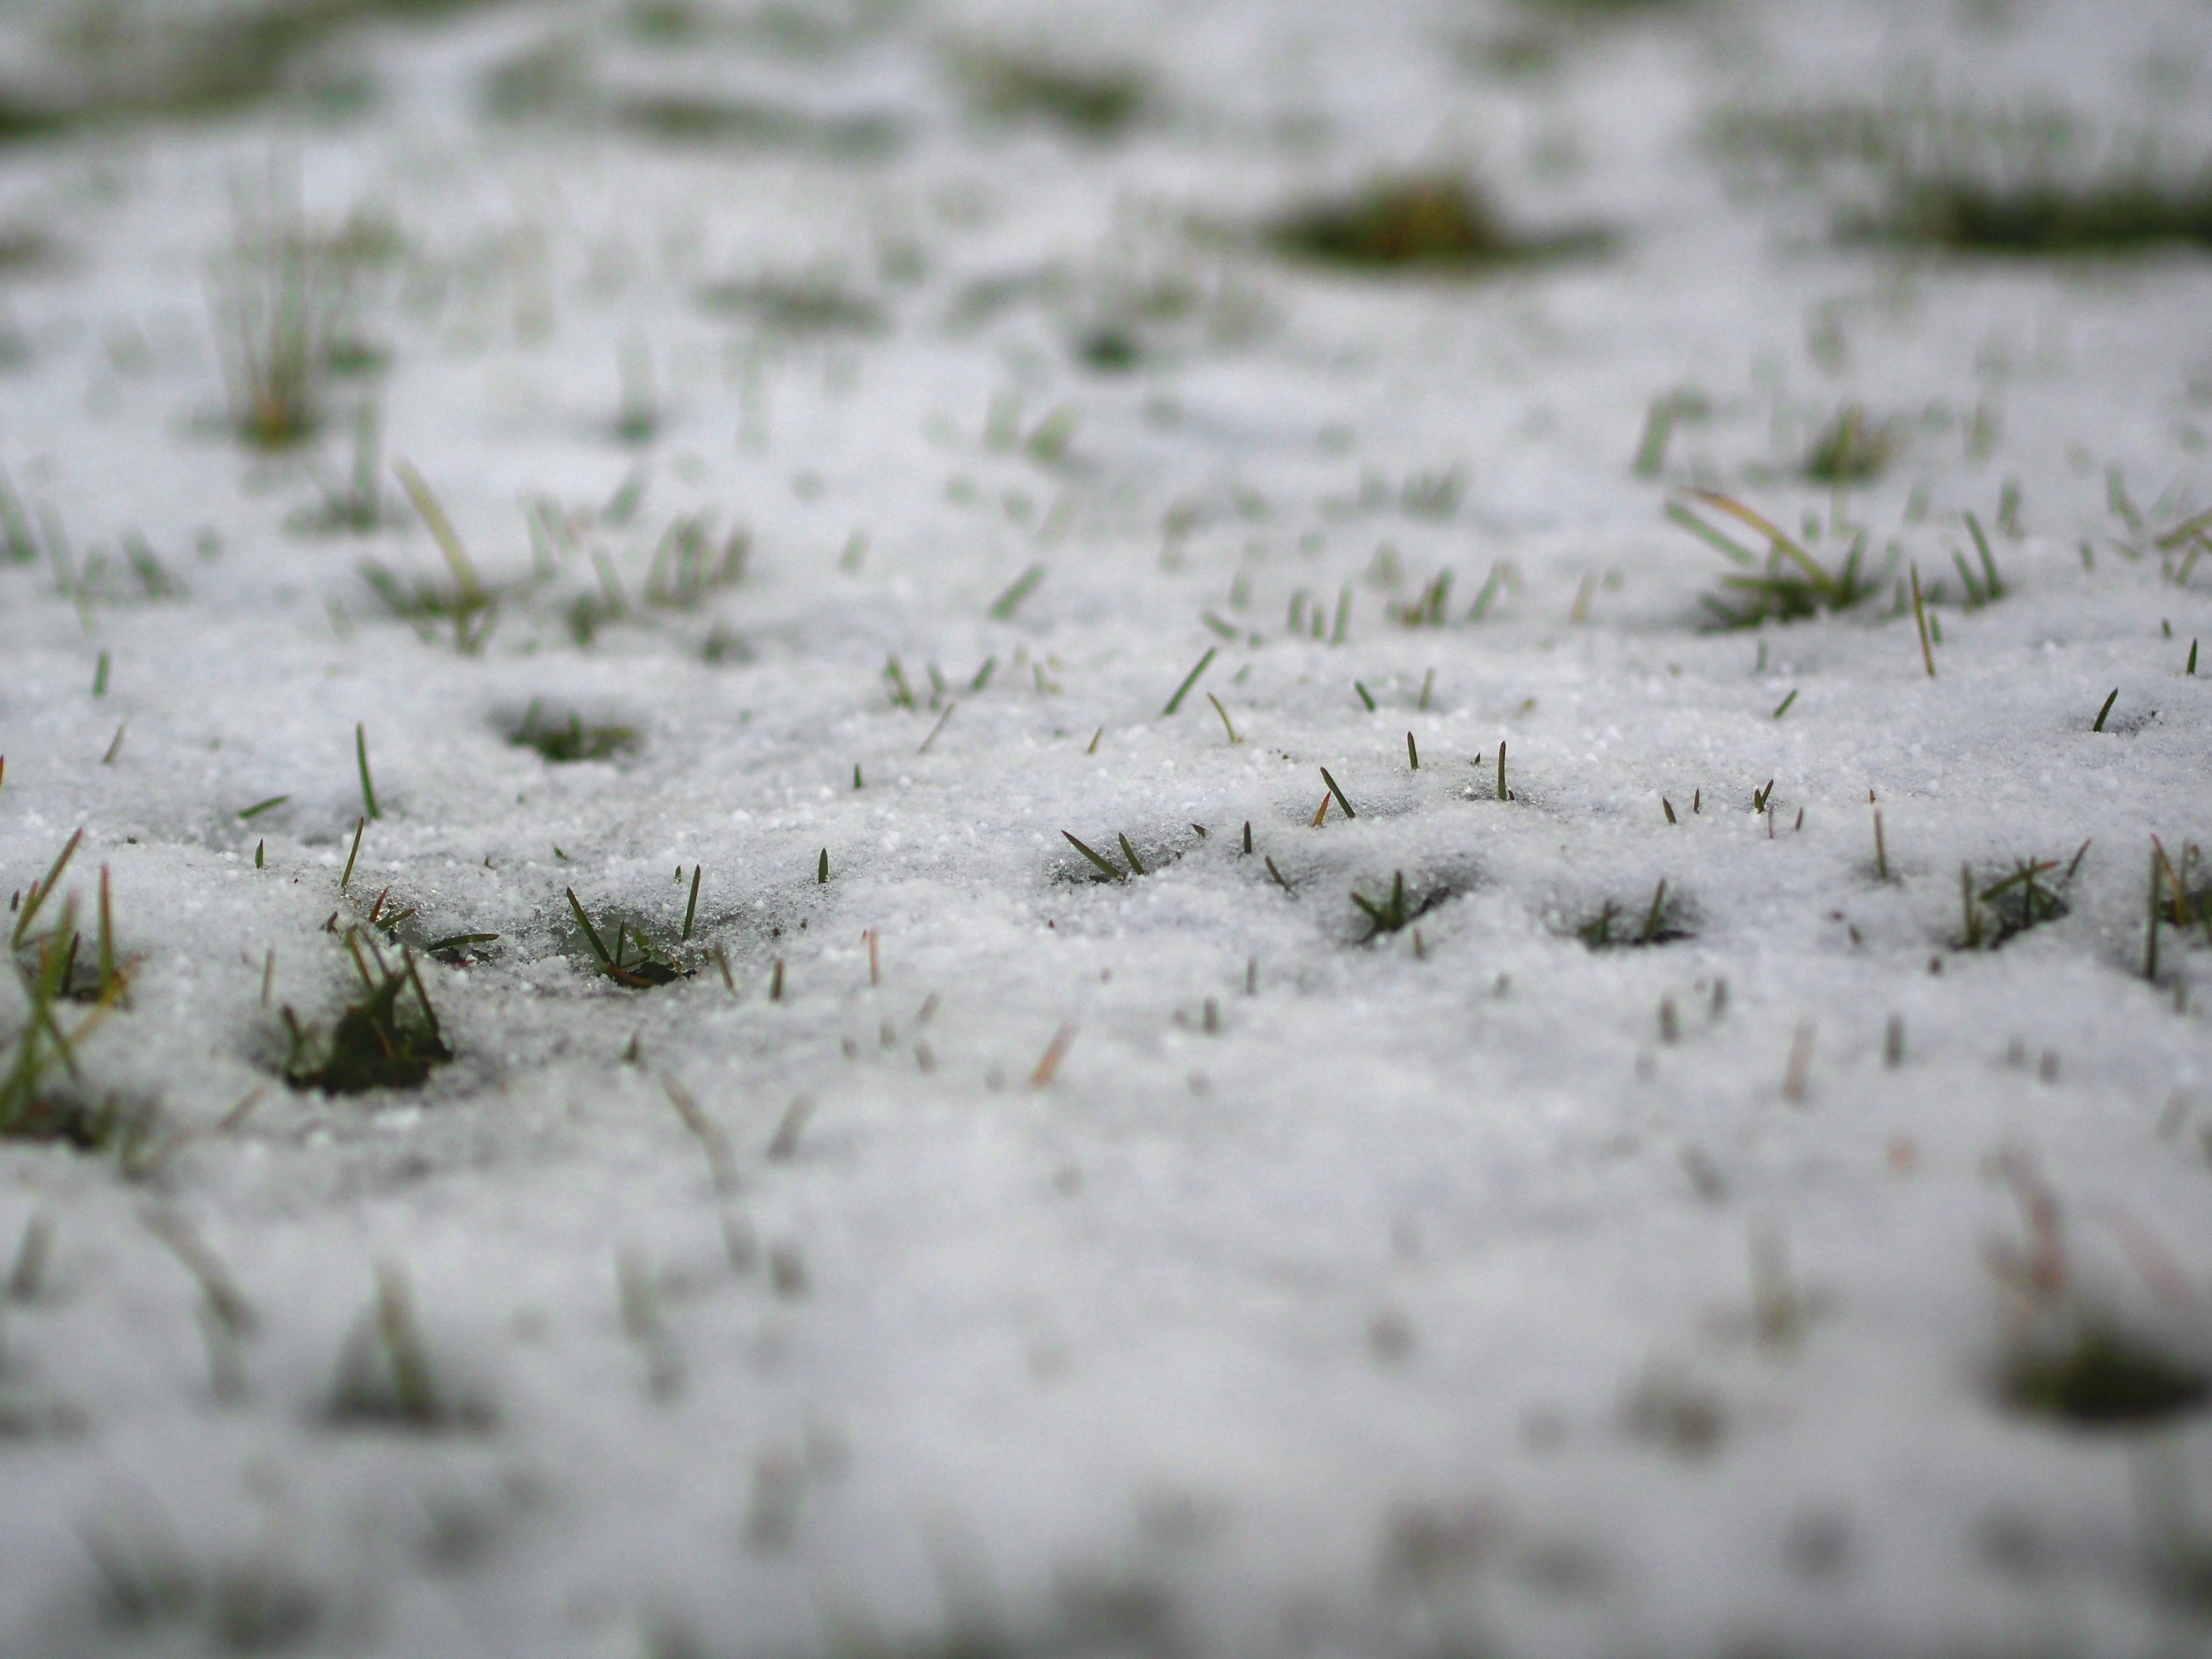
grass, branch, snow, winter, frost, weather, season, freezing, rain and snow mixed